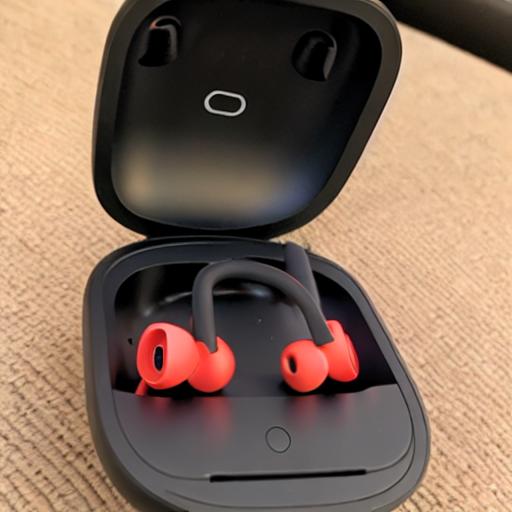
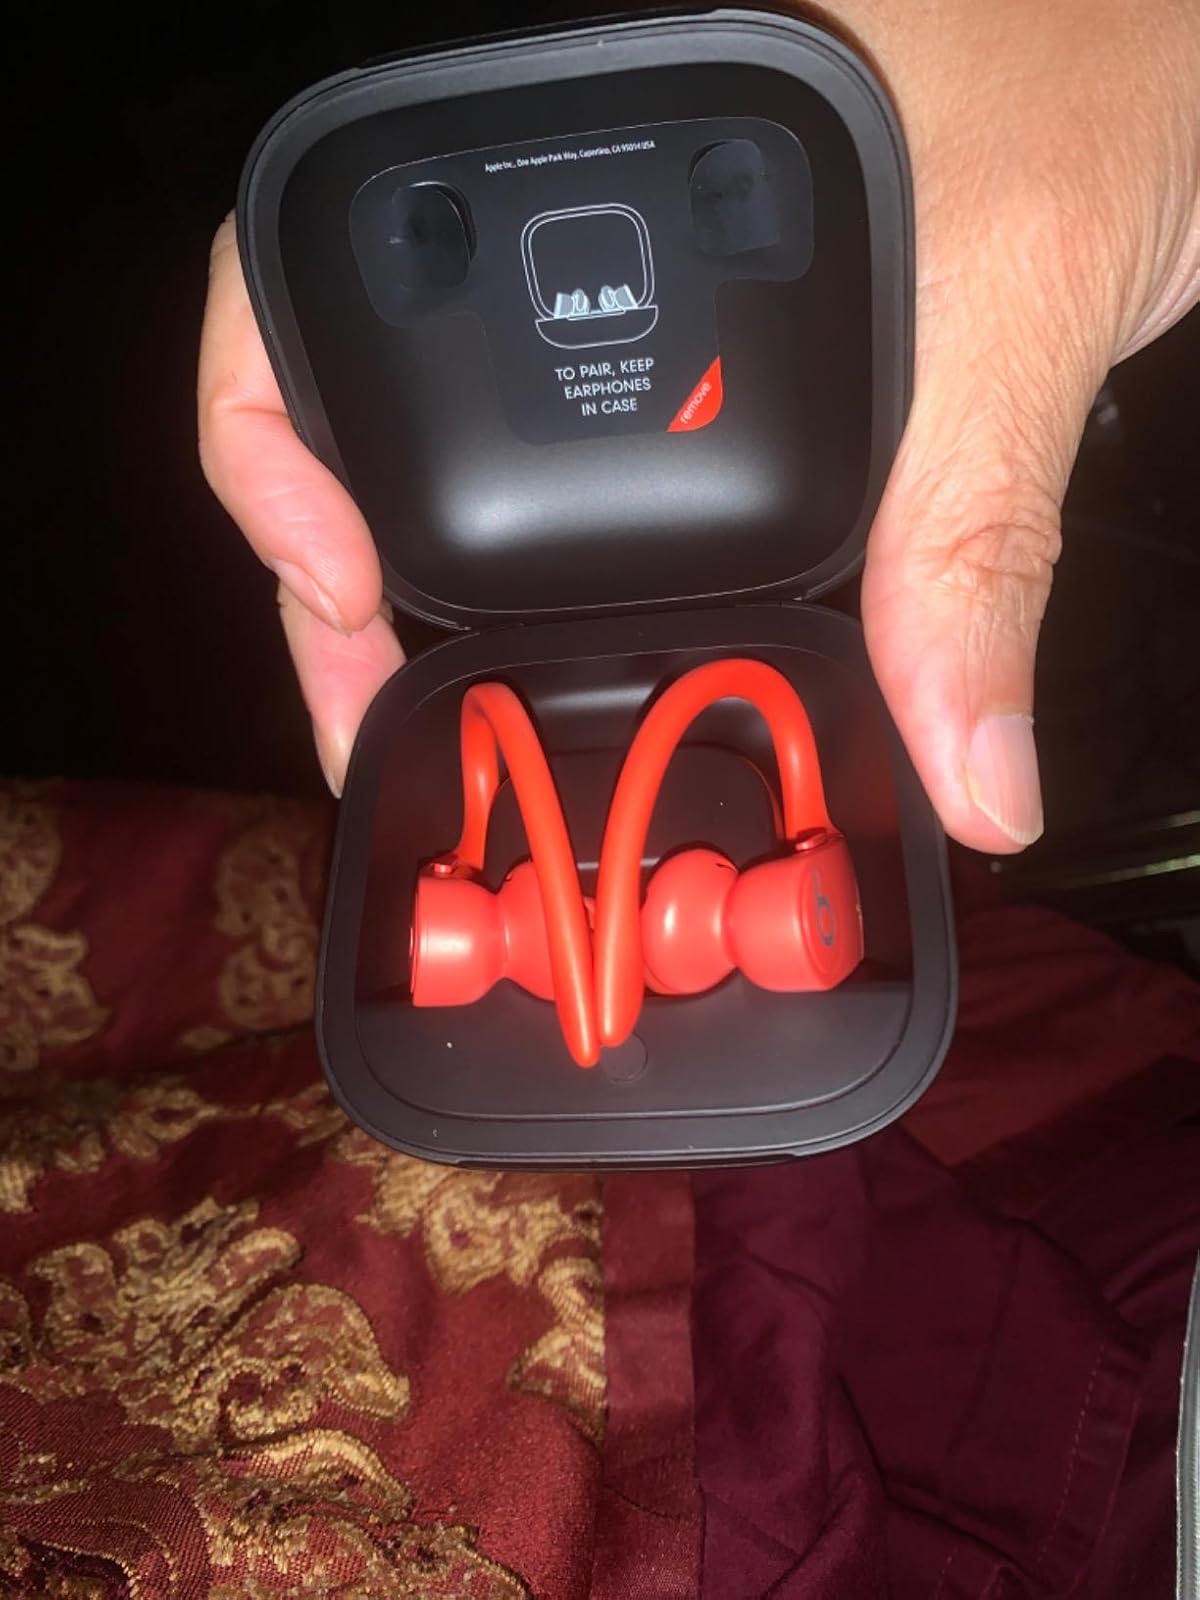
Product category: earbuds
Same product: no